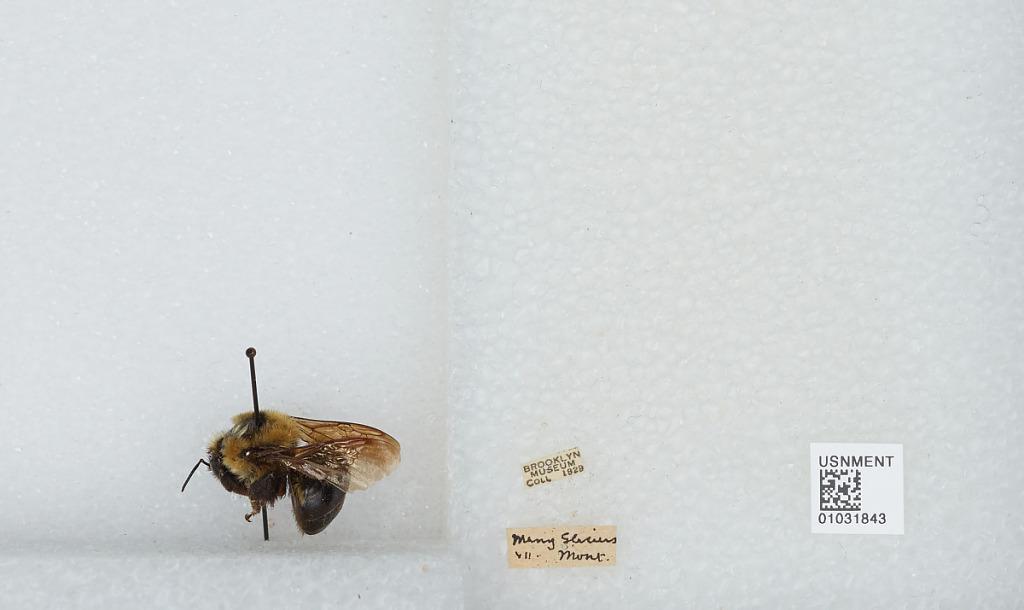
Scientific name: Bombus (Cullumanobombus) rufocinctus Cresson
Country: United States
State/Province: Montana
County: Glacier
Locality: Many Glacier
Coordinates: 48.7992, -113.656